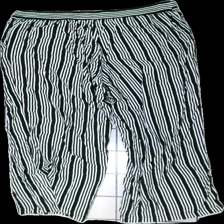
View: back
Type: Trousers
Category: Ladies
Brand: Not in the list
Brand text on label: xlnt
Colors: White, Black
Material: 100% viscose
Pattern: Striped
Cut: Regular, Loose
Size: 46
Season: All
Price range: 50-100
Recommended usage: Reuse